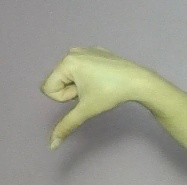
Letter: waw